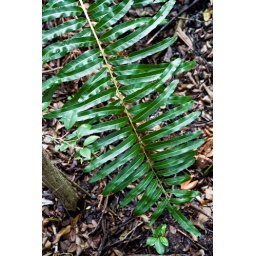
A lone fern frond seen above the forest floor in Mahogany Hammock, Everglades National Park.